Köln Messe/Deutz station

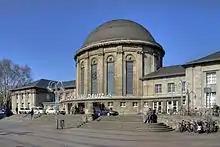
Köln Messe/Deutz station building

The current Köln Messe/Deutz station was developed from several predecessors built from 1845 and the basic structure of the current station was opened on 11 November 1913. It gradually replaced the four stations of the competing companies, the Cologne-Minden Railway Company ("Cöln-Mindener Eisenbahn-Gesellschaft", CME), and the Bergisch-Märkische Railway Company ("Bergisch-Märkische Eisenbahn-Gesellschaft", BME). The reception building, a three-wing structure with a central dome, was designed by architect Hugo Röttcher and built in 1914.